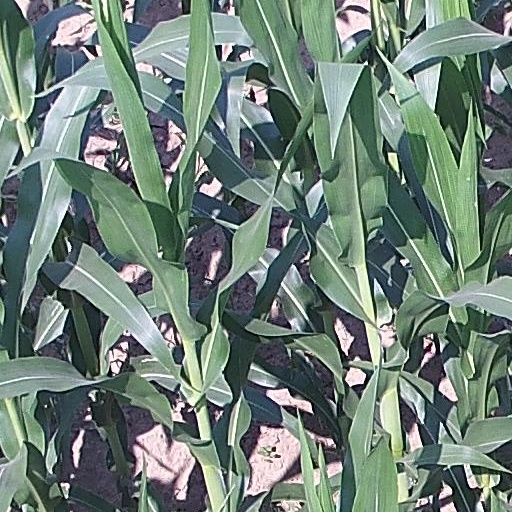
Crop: maize; corn